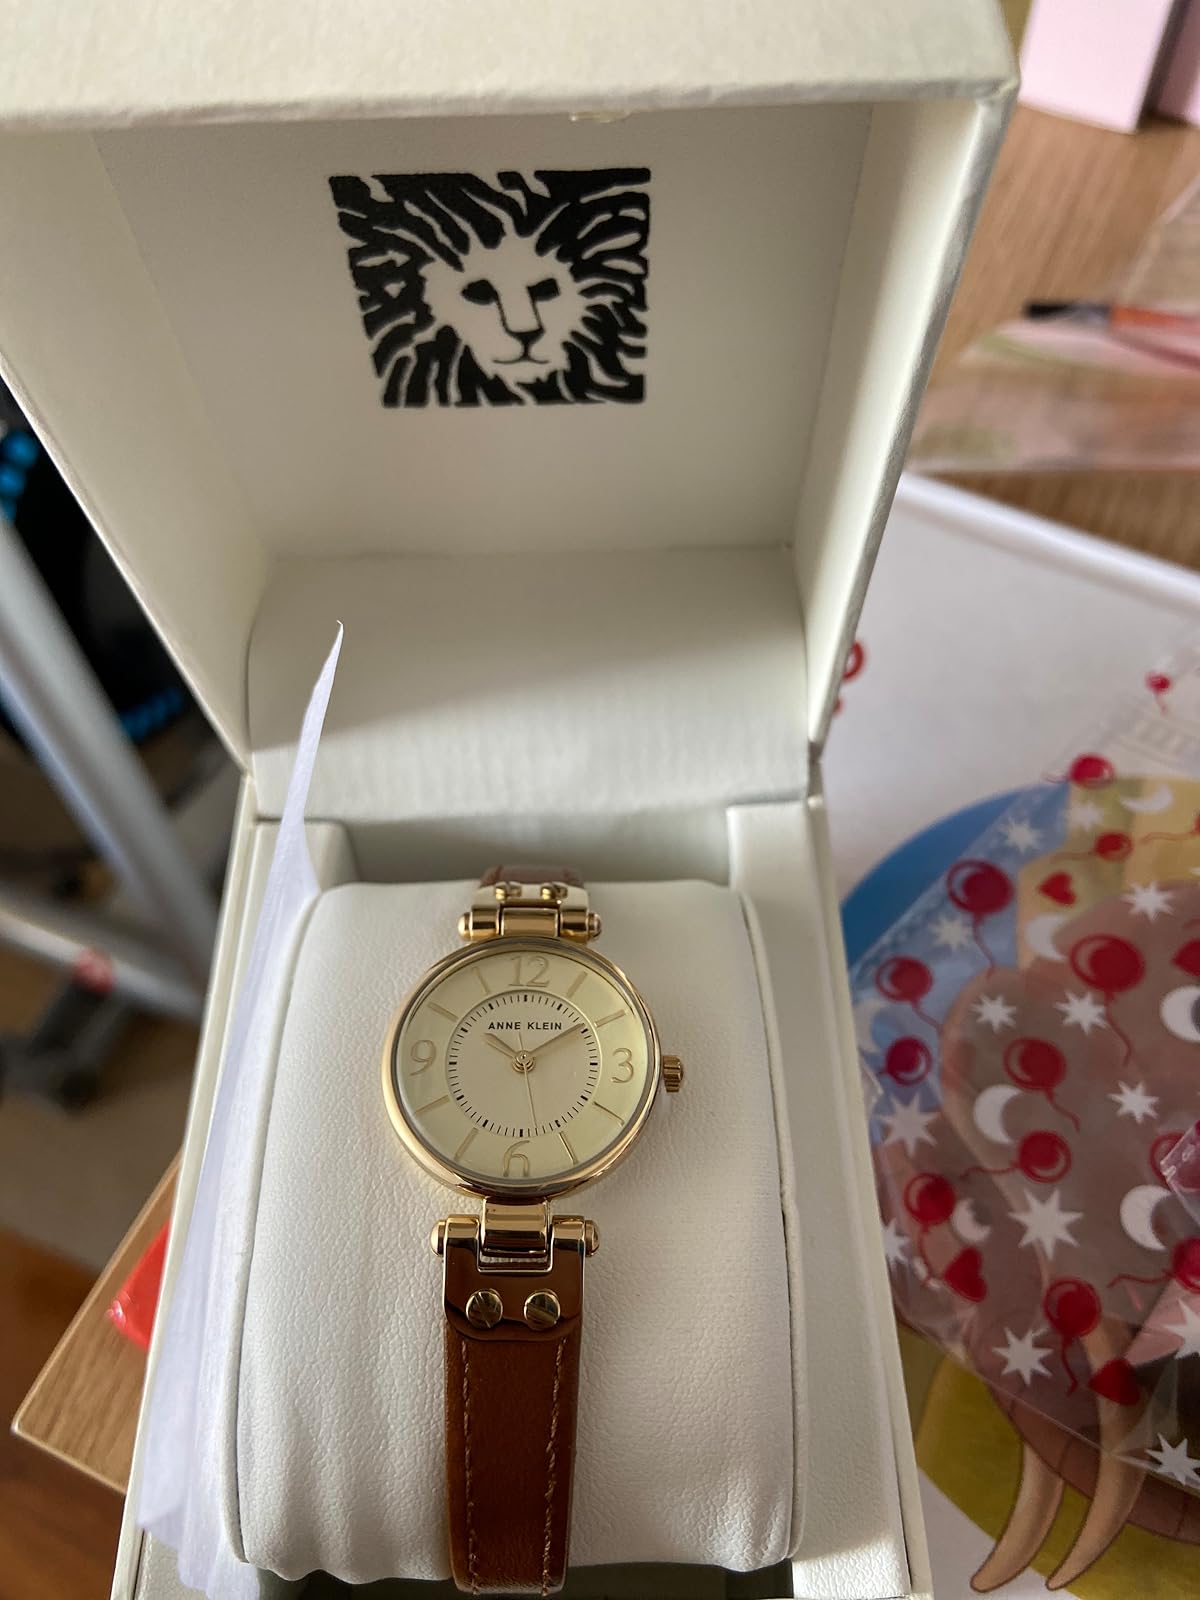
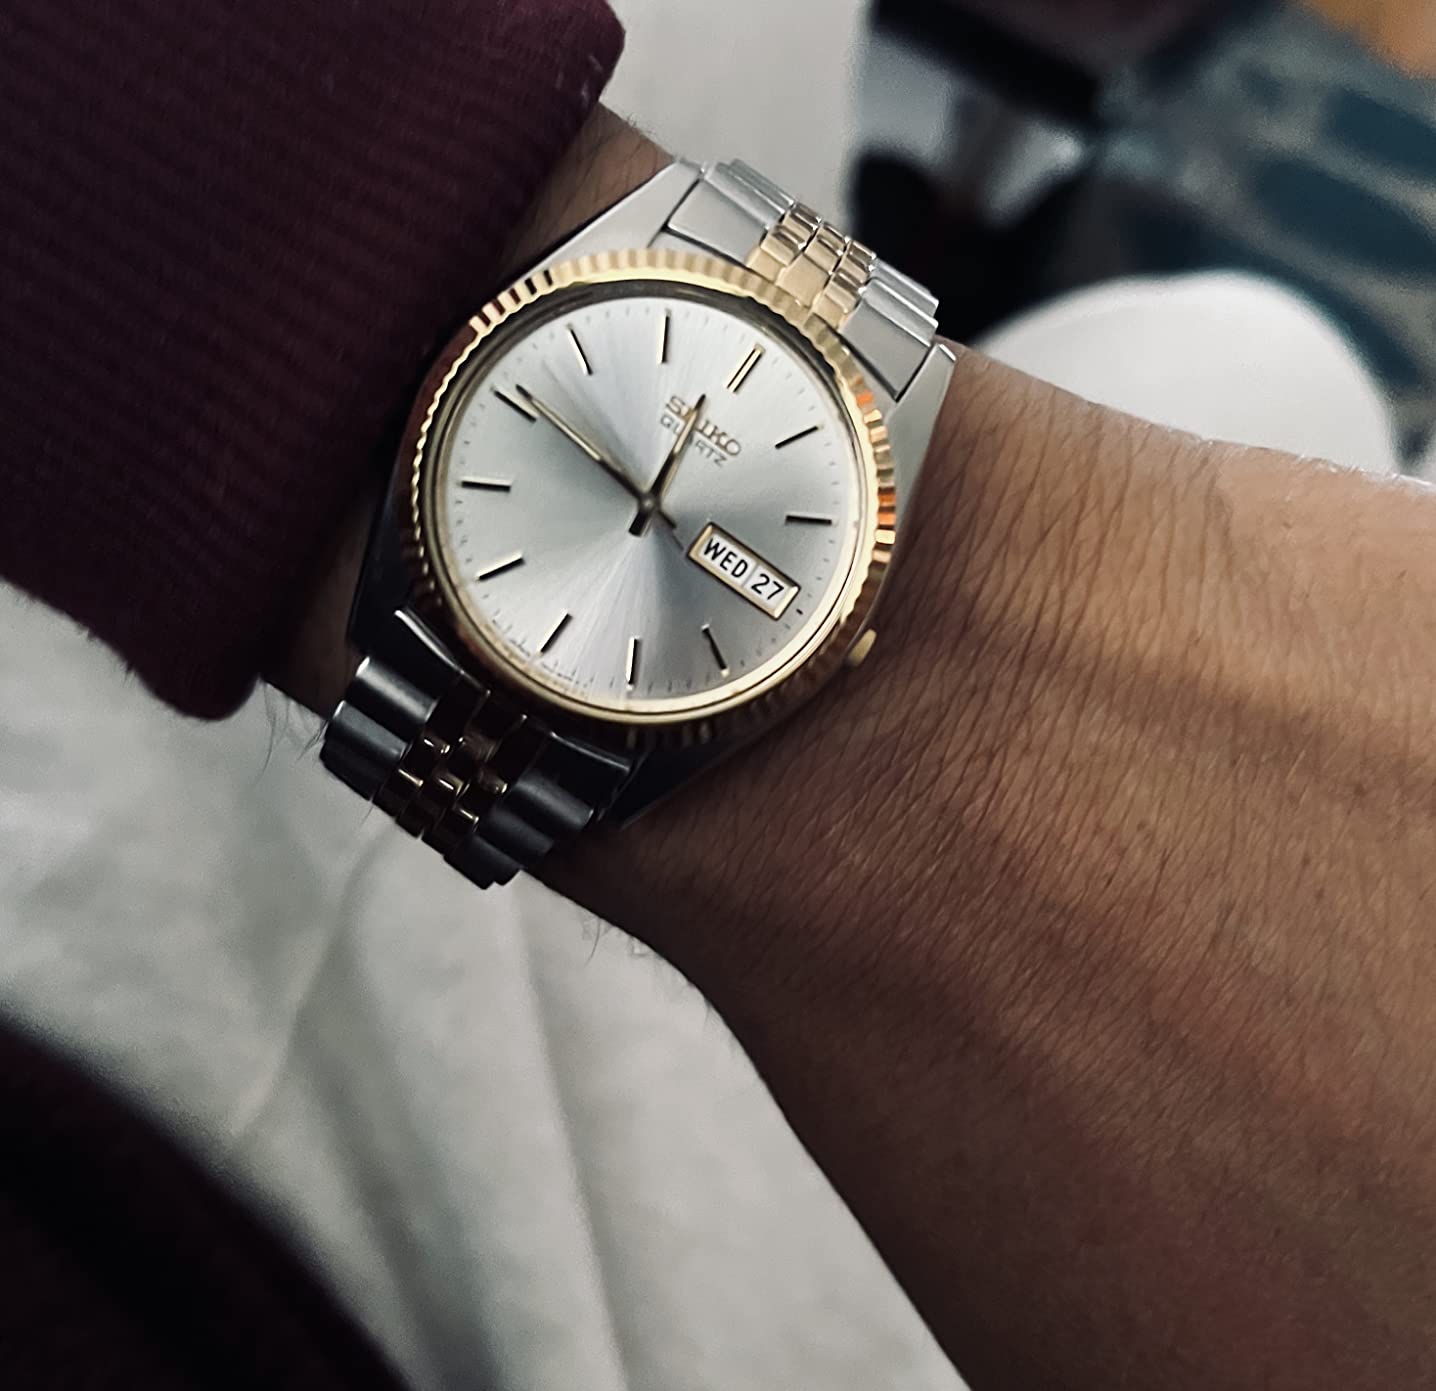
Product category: accessories_watch
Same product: no